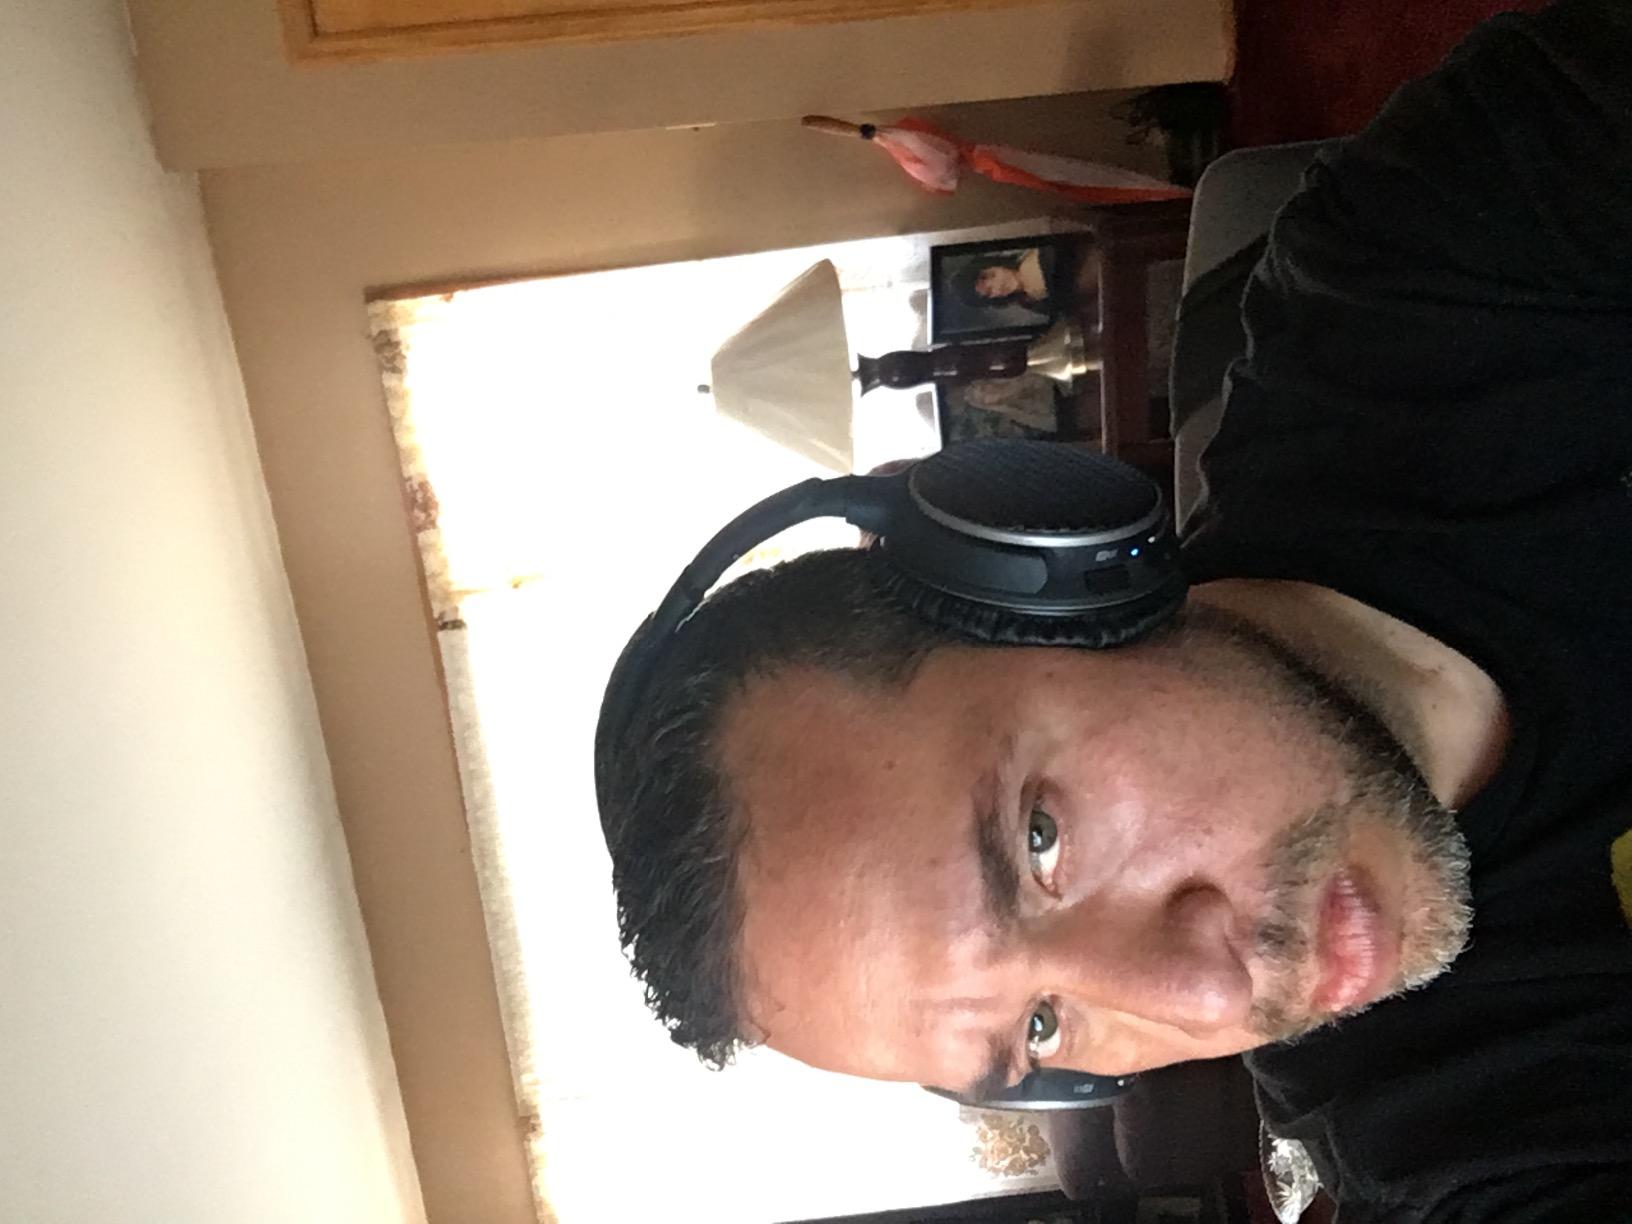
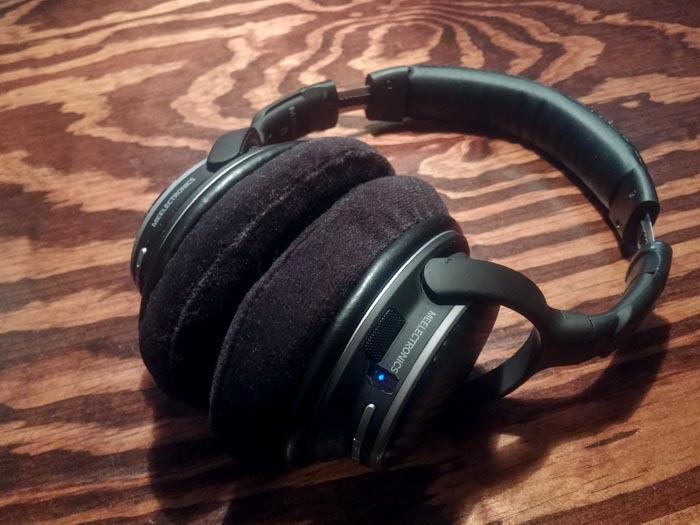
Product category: headphones
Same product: yes